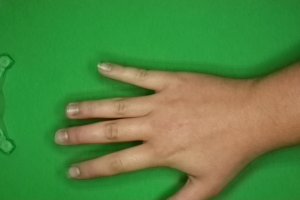
Label: paper